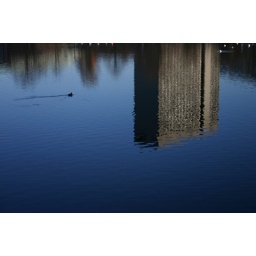
Building in water and a sailing duck